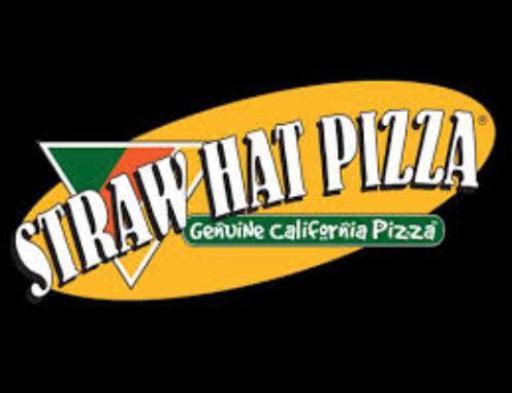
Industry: Food